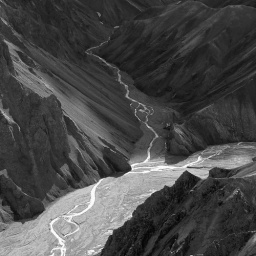
Typical valley of Landmannalaugar mountains seen in black and white